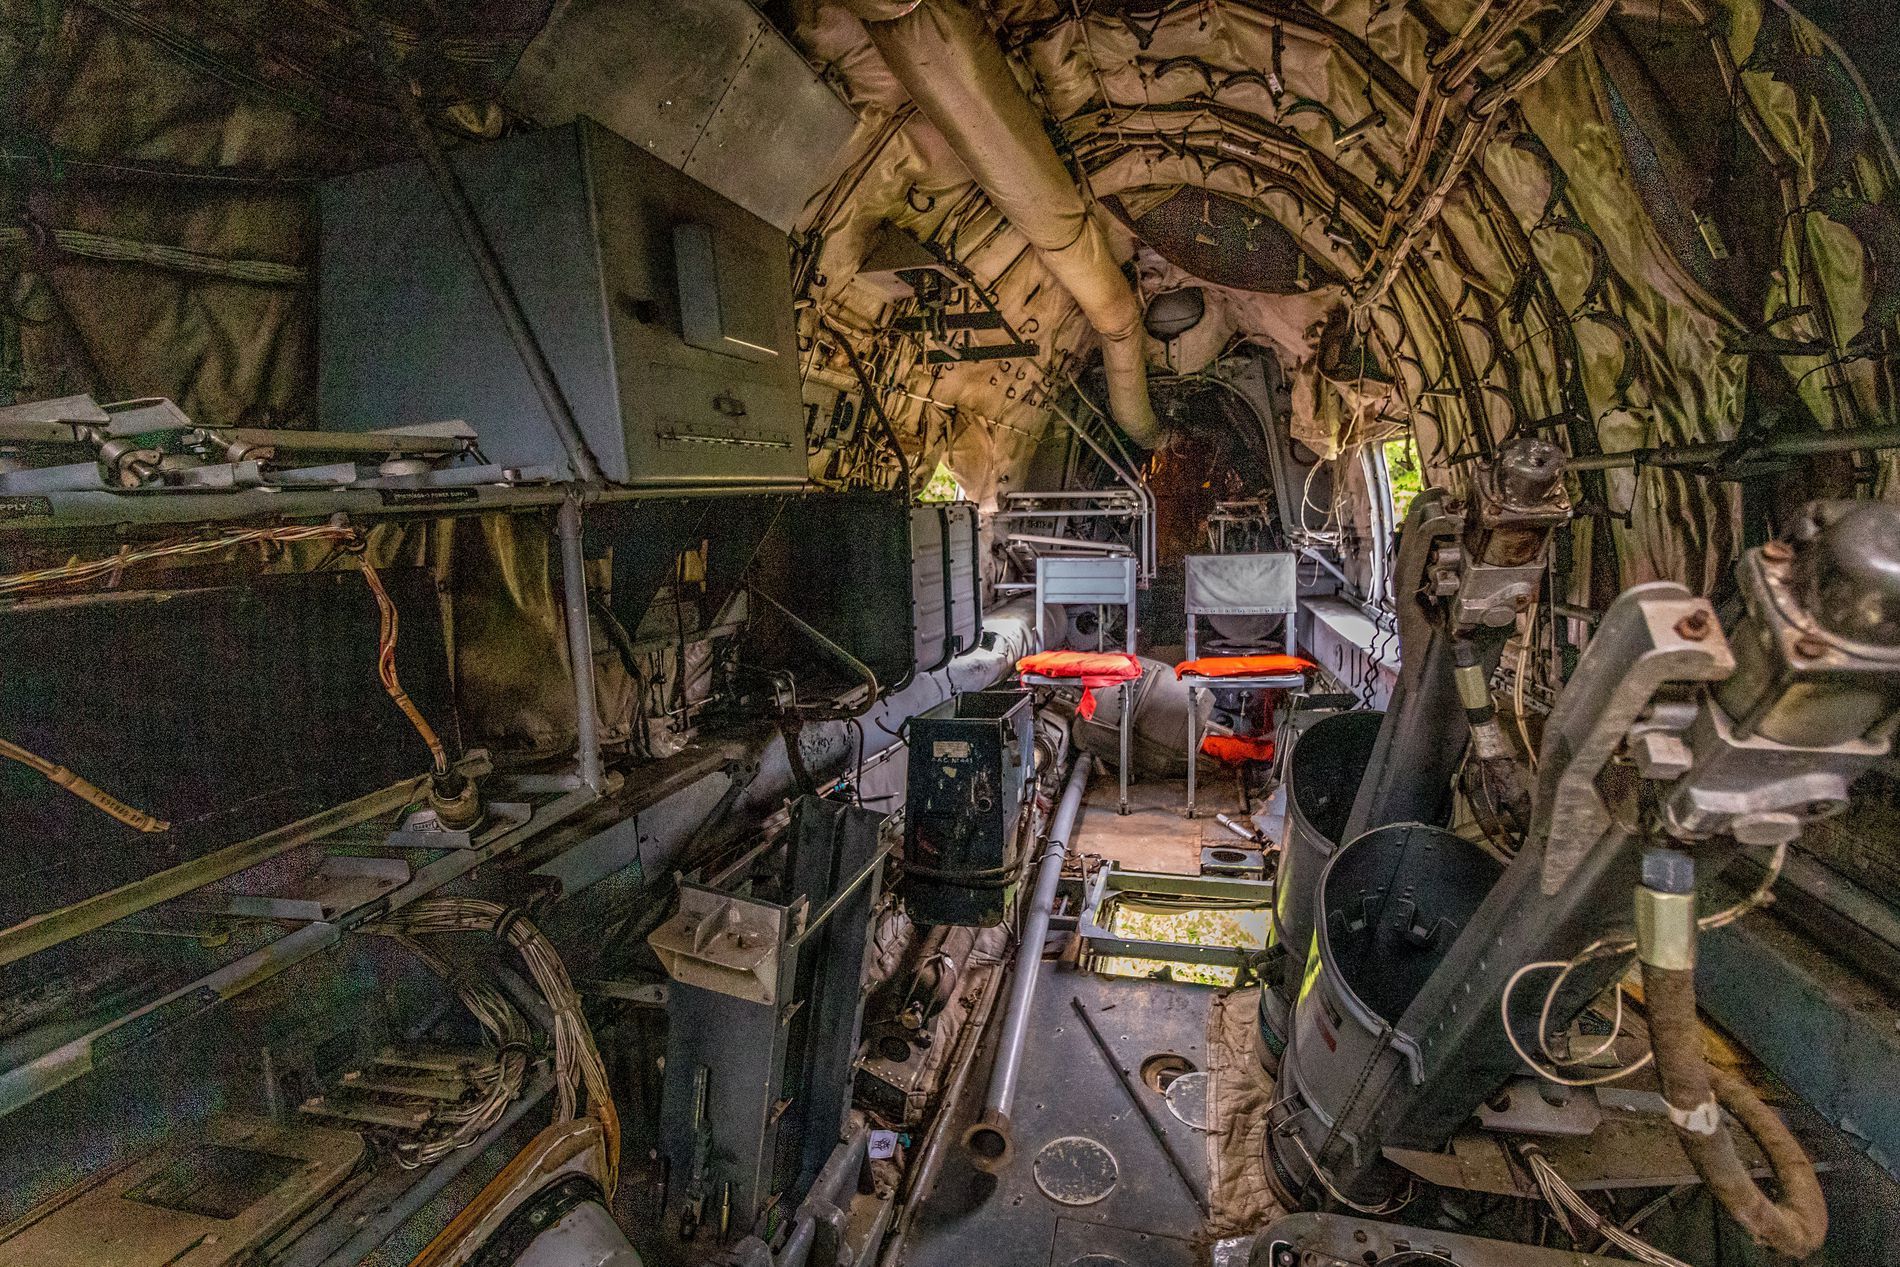
Junked Plane
The photo shows the inside of a junked airplane. The plane is worn and old, with random rusty, unknown objects. There are two chairs in the back and a big black box on the left. The plane has two small windows on both sides and one at the bottom showing patches of grass outside the windows. There is a long pipe lying on the ground.
The photo is taken at eye level, showing the inside of the plane. The color palette is dull with brown shades of rusty objects; green and yellow patches of grass add some light to the photo. The photo feels sad and lonely. The lighting is natural, coming from the sun.
Labels: Architecture, Building, Factory, Manufacturing, Workshop, Machine, Gun, Weapon, Transportation, Vehicle, Electrical Device, Switch, Engine, Motor, Hospital, Person, Worker, Aircraft, Clothing, Hardhat, Helmet, Chair, Pipe, Box, Window, Grass
Camera: Canon Canon EOS 800D
Lens: EF-S10-18mm f/4.5-5.6 IS STM
Aperture: F4.5
Exposure: 1/60 sec
ISO: 4000
Focal length: 10